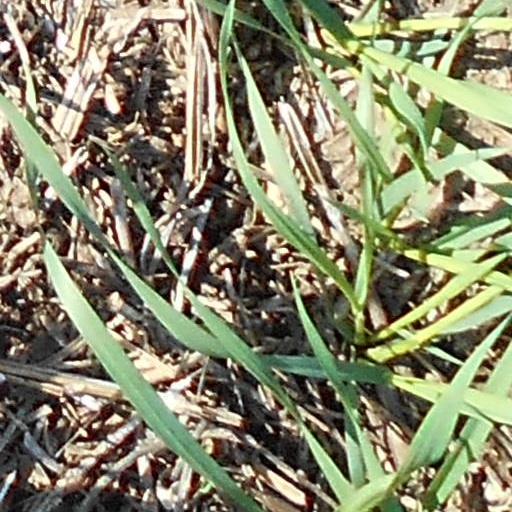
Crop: wheat